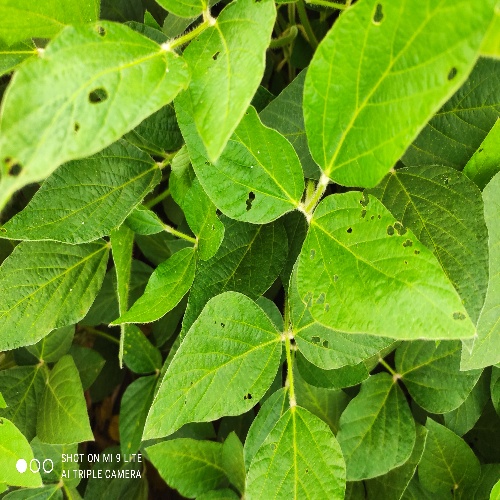
Label: Caterpillar